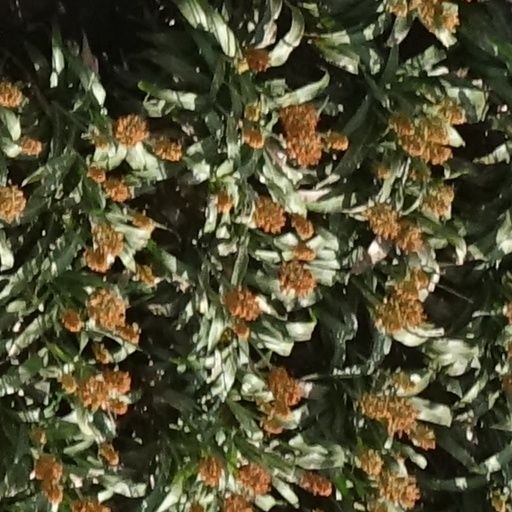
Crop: sorghum